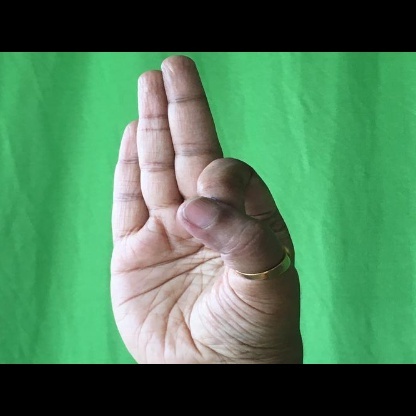
Mudra: Aralam